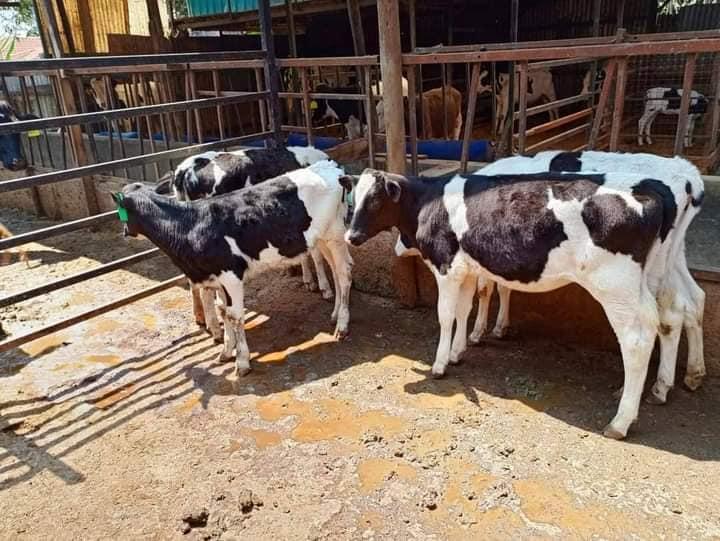
Hiki ni chumba cha kulisha ng'ombe,  ndama wametengwa na mama yao.